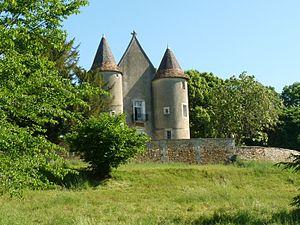
Logis des Fenêtres, Saint-Sornin (16), France
Saint-Sornin est une commune du Sud-Ouest de la France située dans le département de la Charente.